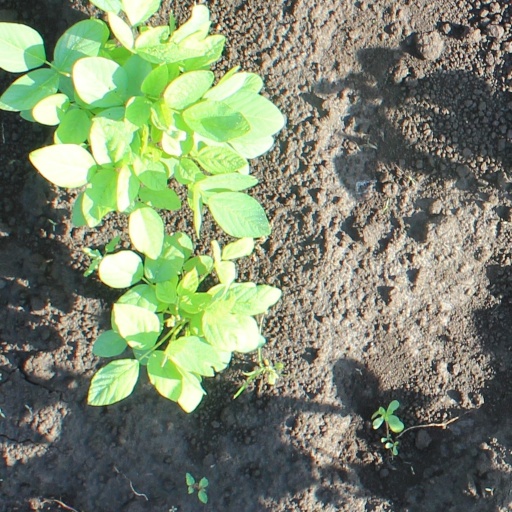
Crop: soybean